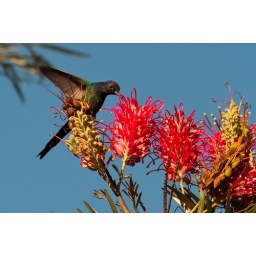
Hummingbird flying over flowers in a park